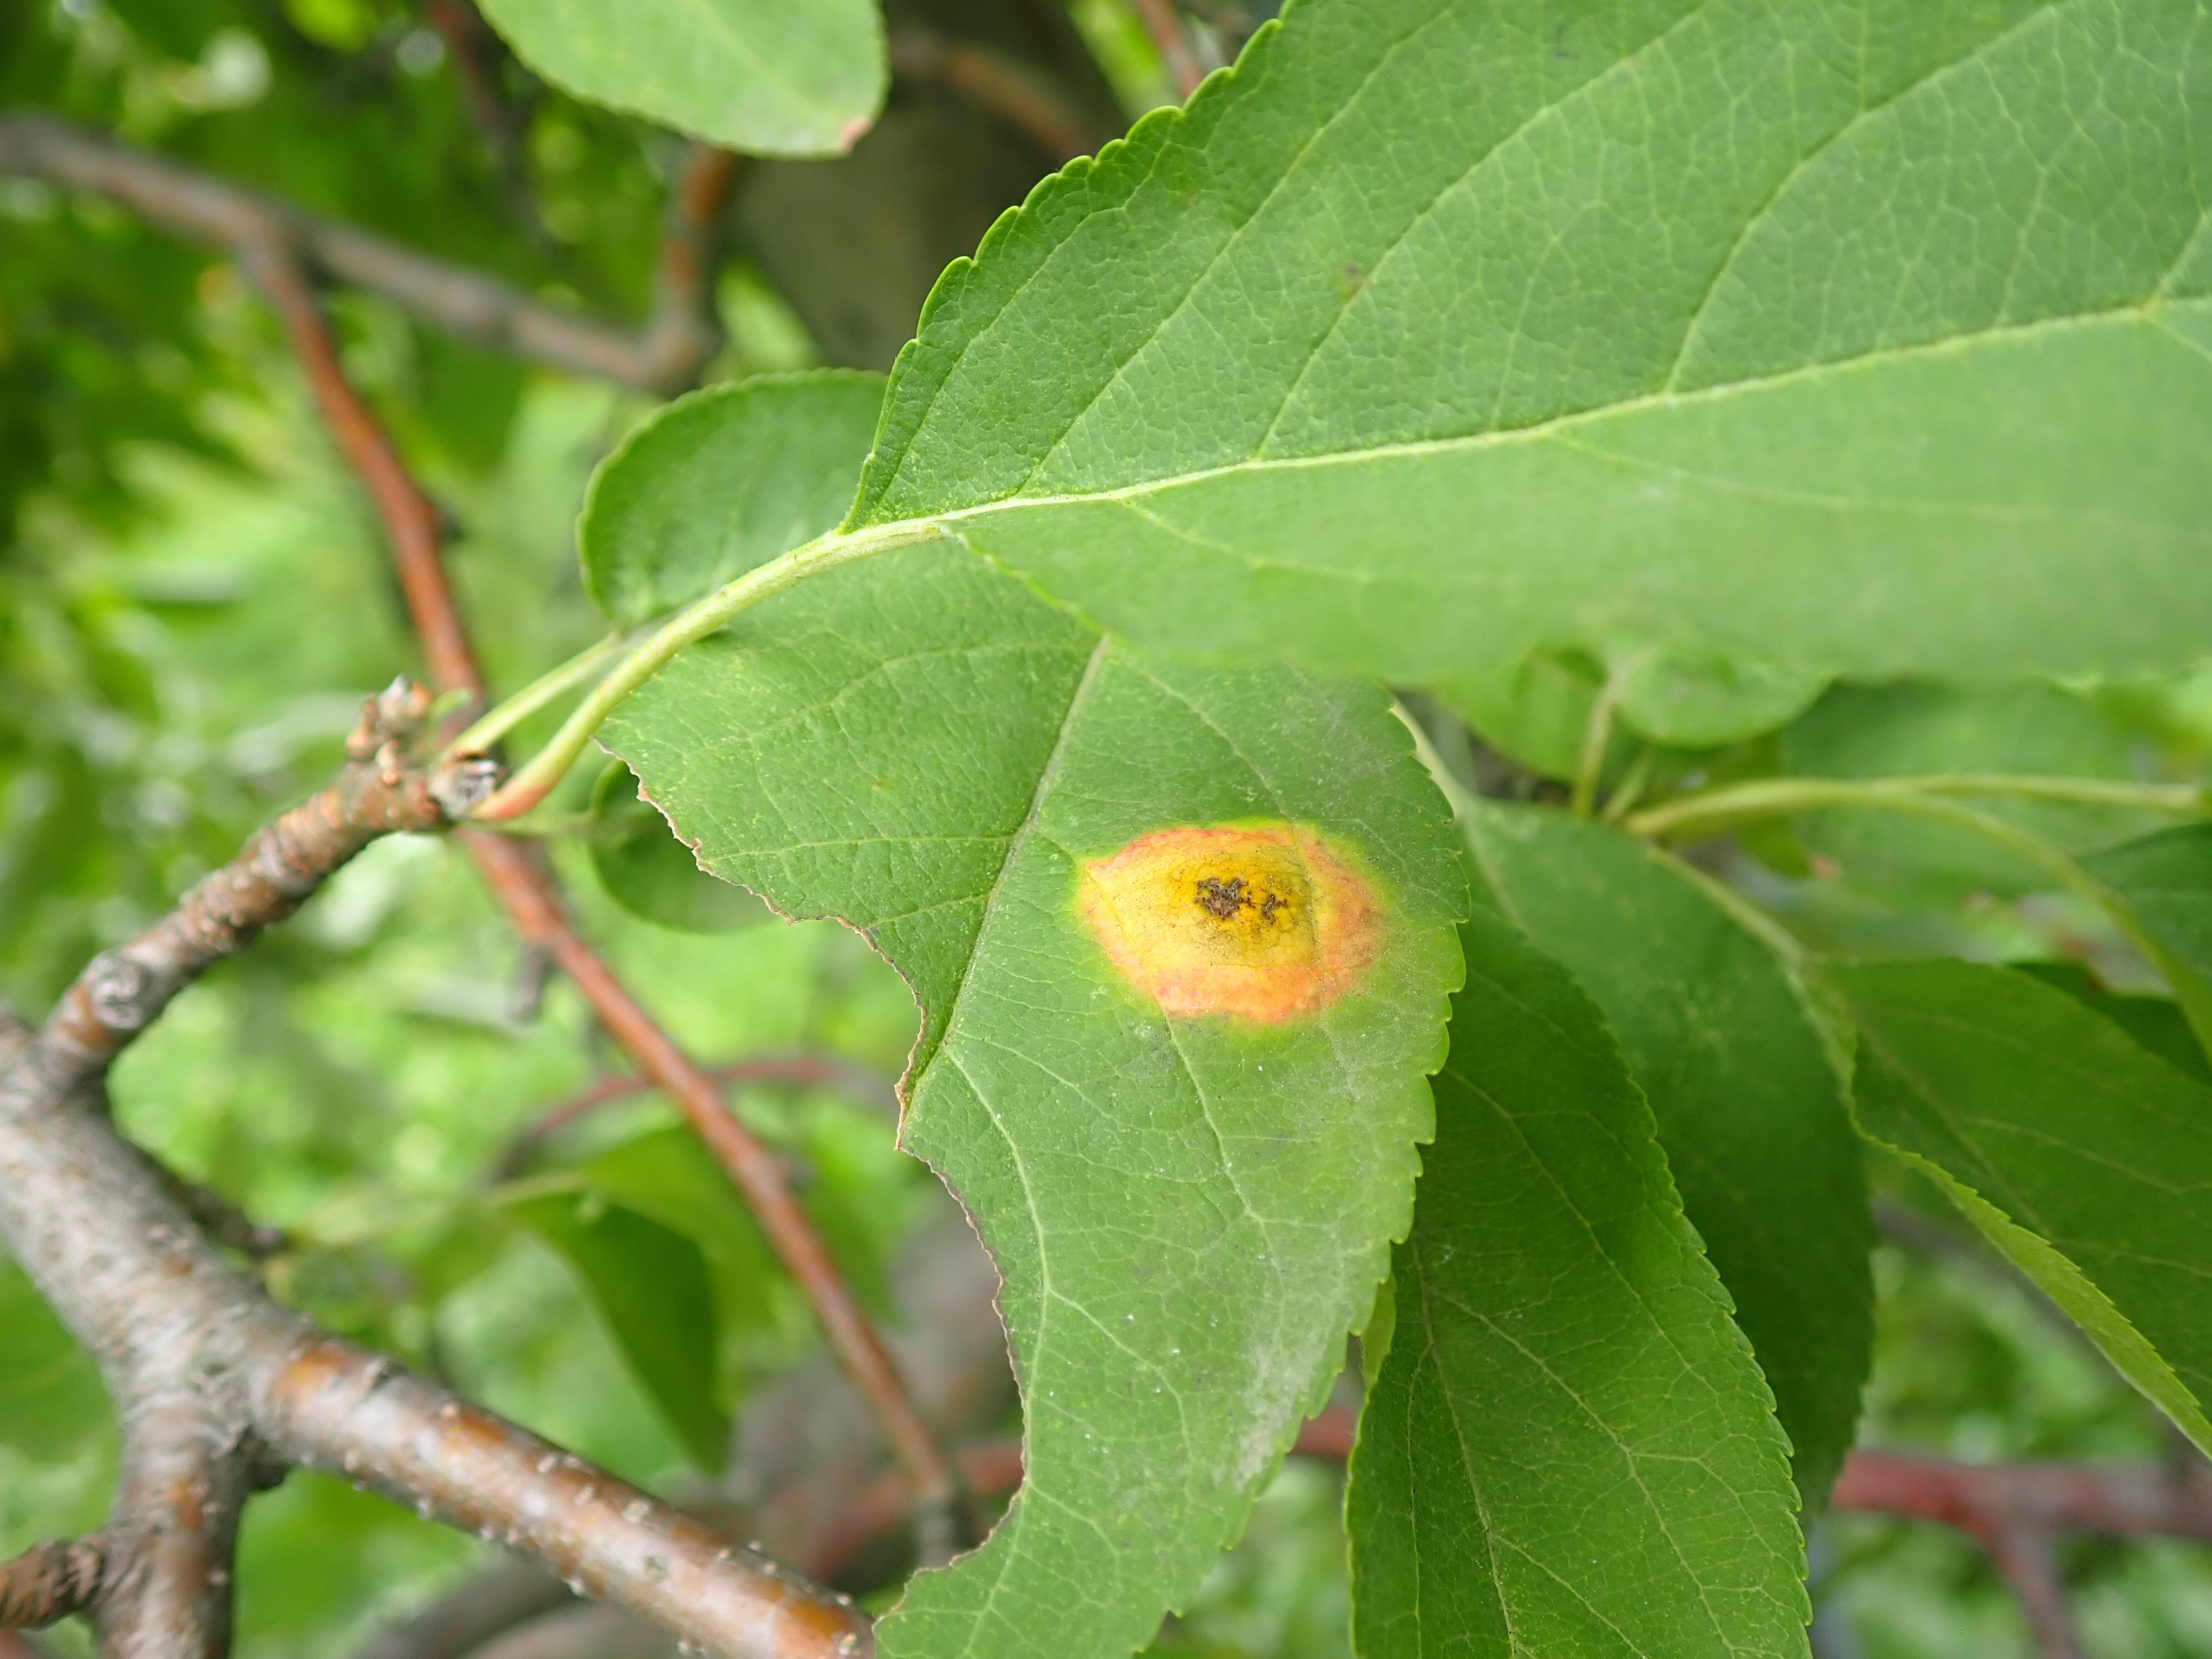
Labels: rust